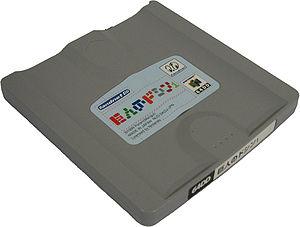
Le Nintendo 64DD est un périphérique de la console Nintendo 64 sorti au Japon le 1ᵉʳ décembre 1999.